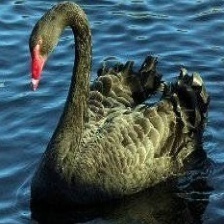
Species: BLACK SWAN
Scientific name: CYGNUS ATRATUS
ImageNet parent category: black_swan